Brant (goose)

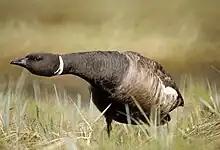
In a defensive position

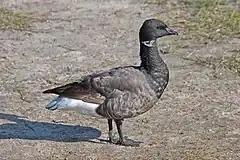

The brant goose was once a strictly coastal bird in winter, rarely leaving tidal estuaries, where it feeds on eelgrass ("Zostera marina") and the seaweed, sea lettuce ("Ulva"). On the east coast of North America, the inclusion of sea lettuce is a recent change to their diet, brought about by a blight on eelgrass in 1931 which had resulted in the near-extirpation of the brant. The few that survived changed their diet to include sea lettuce until the eelgrass eventually began to return. Brants have maintained this diet ever since as a survival strategy. A similar collapse in eelgrass in Ireland in the 1930s also negatively impacted the population. In recent decades, the brant has started using agricultural land a short distance inland, feeding extensively on grass and winter-sown cereals. It has been suggested that they learnt this behaviour by following other species of geese. Food resource pressure may also be important in forcing this change, as the world population increased over 10-fold to 400,000-500,000 by the mid-1980s, possibly reaching the carrying capacity of the estuaries. In the breeding season, it uses low-lying wet coastal tundra for both breeding and feeding. The nest is bowl-shaped, lined with grass and down, in an elevated location, often near a small pond.